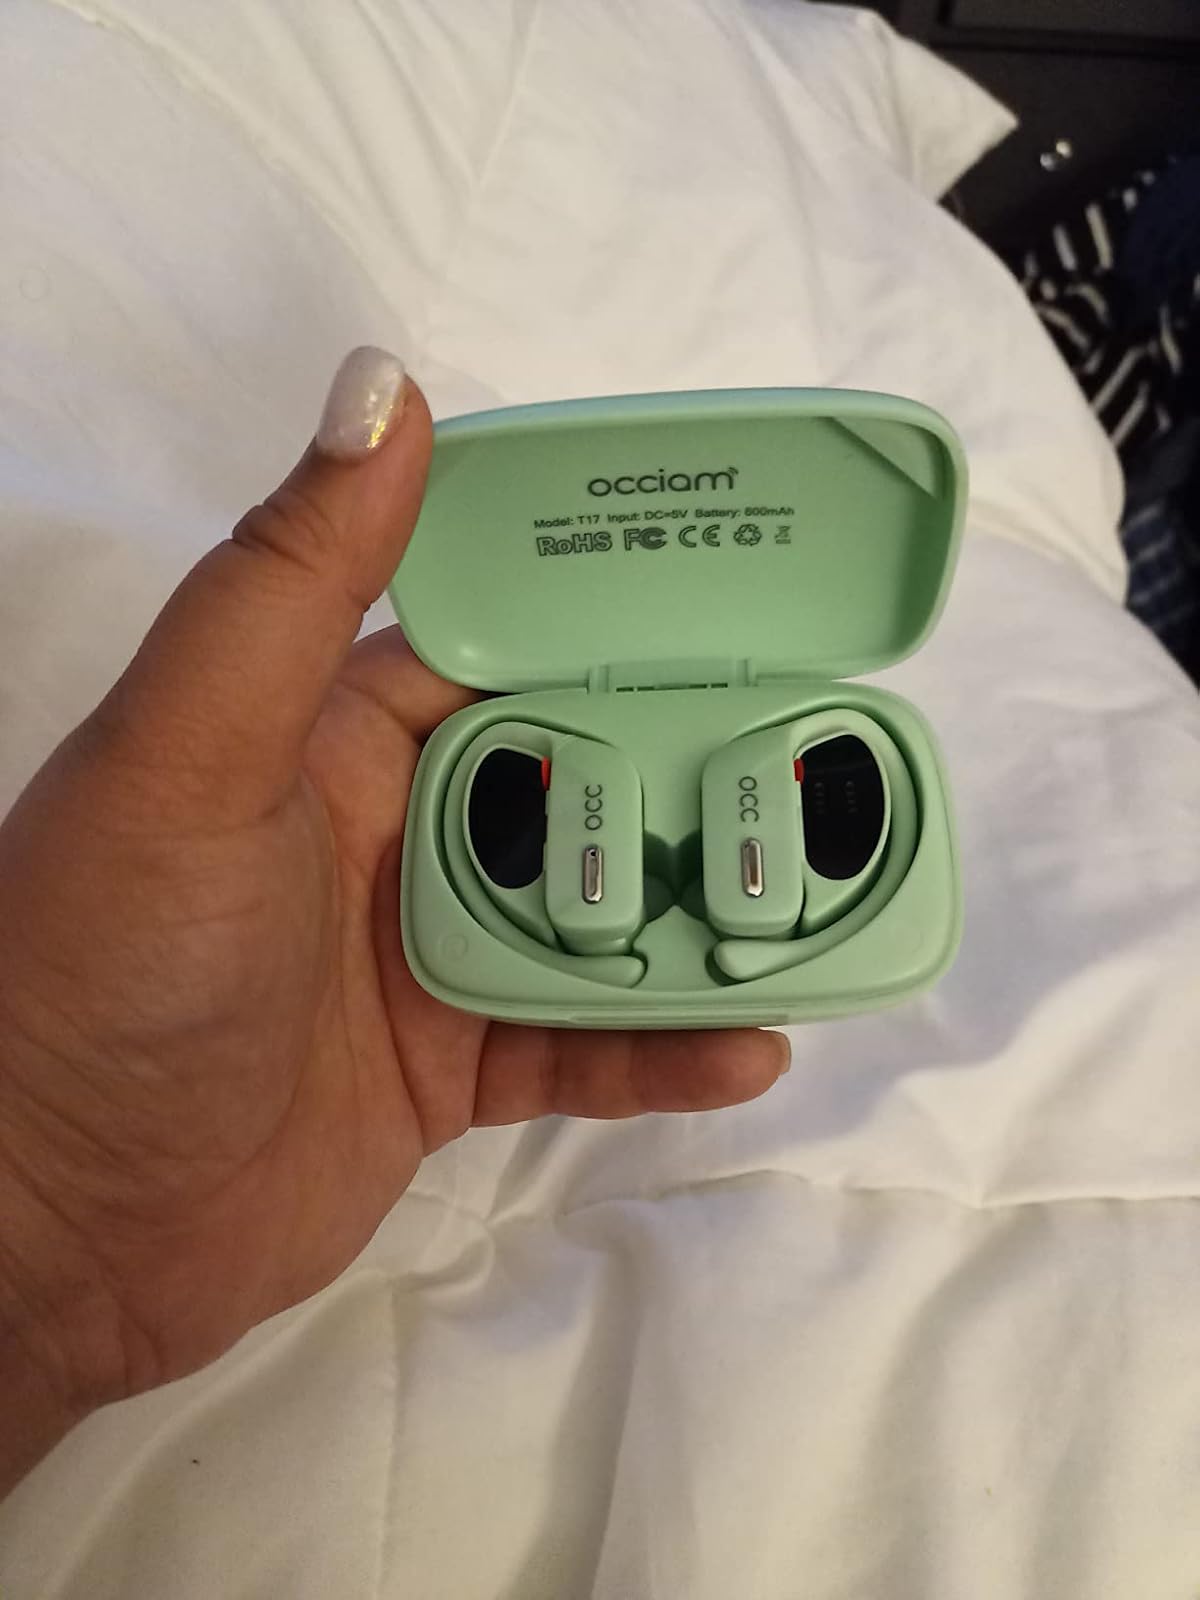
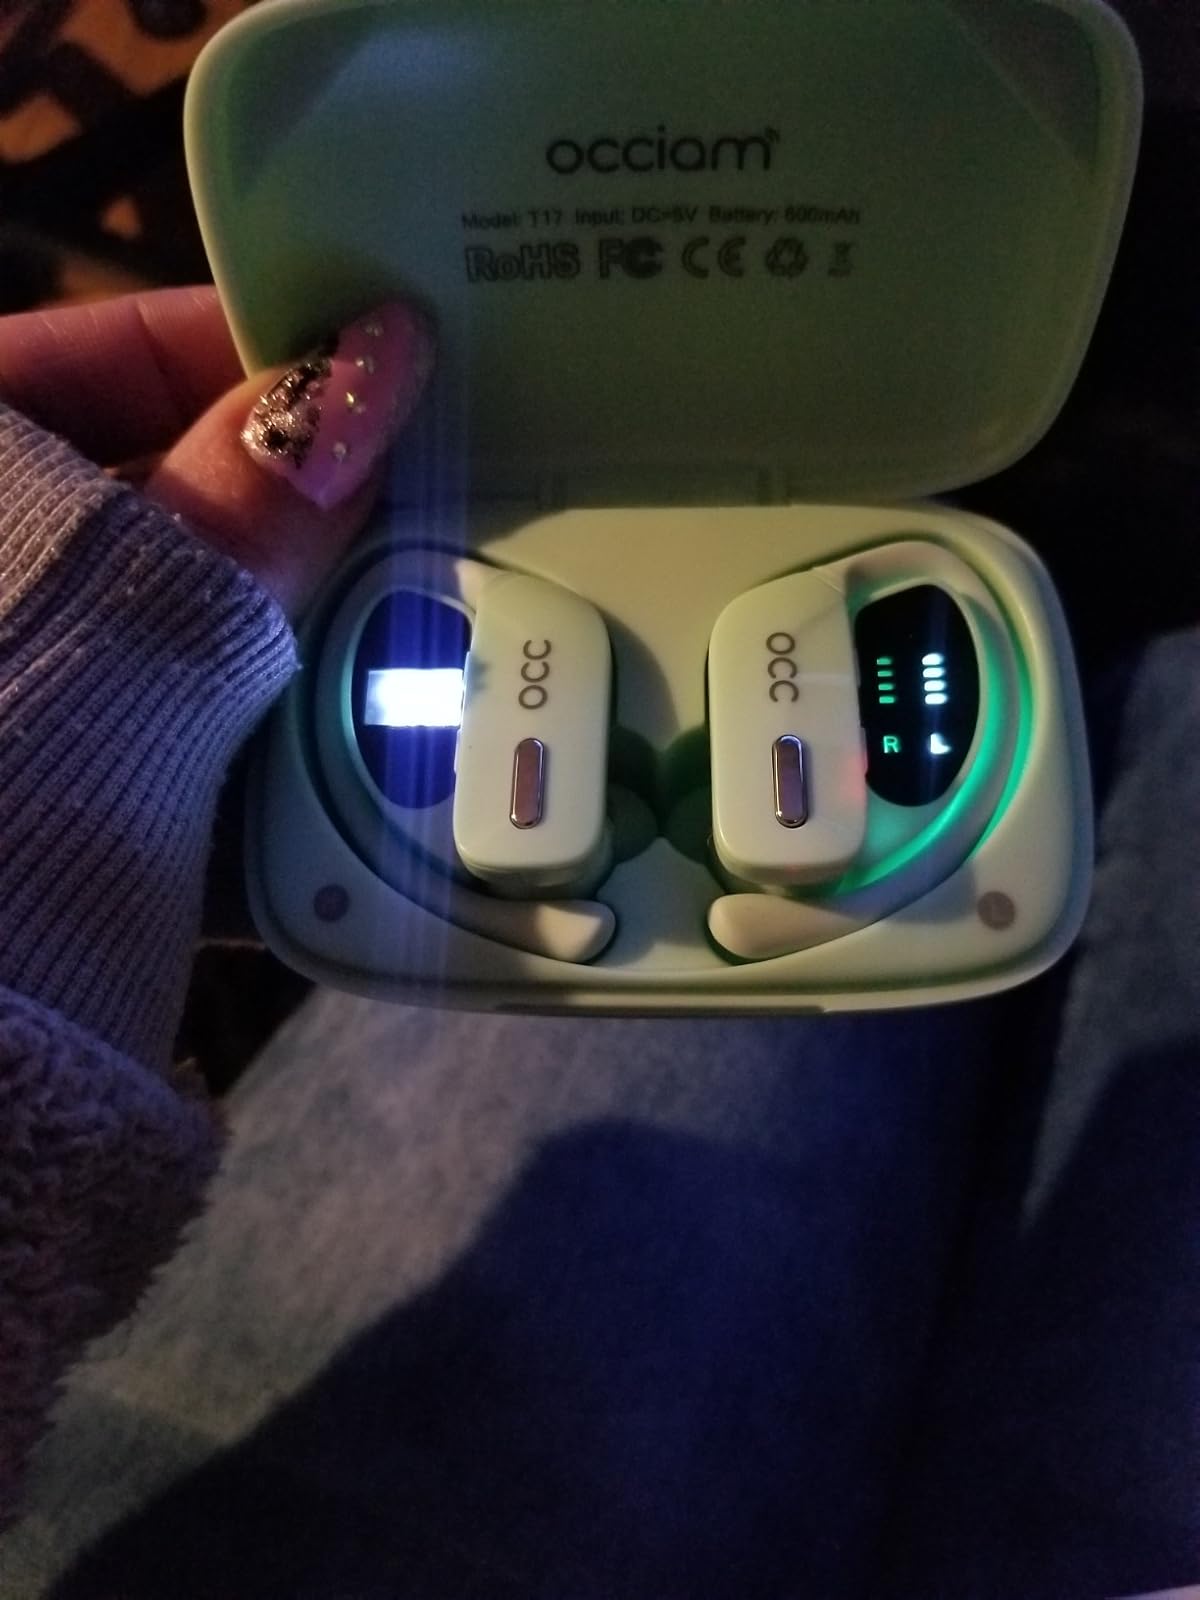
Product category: earbuds
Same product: yes